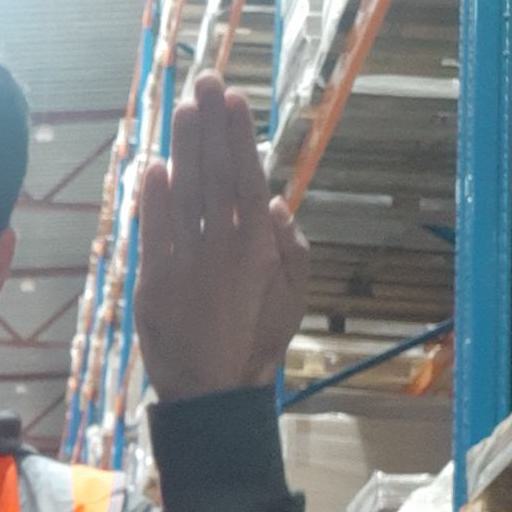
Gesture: stop_inverted